Wellclose Square

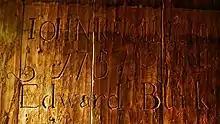
Wellclose prison cell wall, with graffiti dated 1757, preserved at the Museum of London.

The scientist and mystic Emanuel Swedenborg (1688–1772) lived in the square during the last year of his life. When Swedenborg came from Sweden to London in 1710, he attended the Swedish church in Princes Square, which used to be located to the east of Wellclose Square. The area is now called Swedenborg Gardens, and the tower block overlooking Wellclose Square is called Stockholm House. Swedenborg arrived in the same year as the Ulrika Eleonora Church was built in Princes Square. He was buried there. It closed in 1910, and in 1912/13 his remains were transferred to Uppsala Cathedral in Sweden. The church was demolished in 1921.